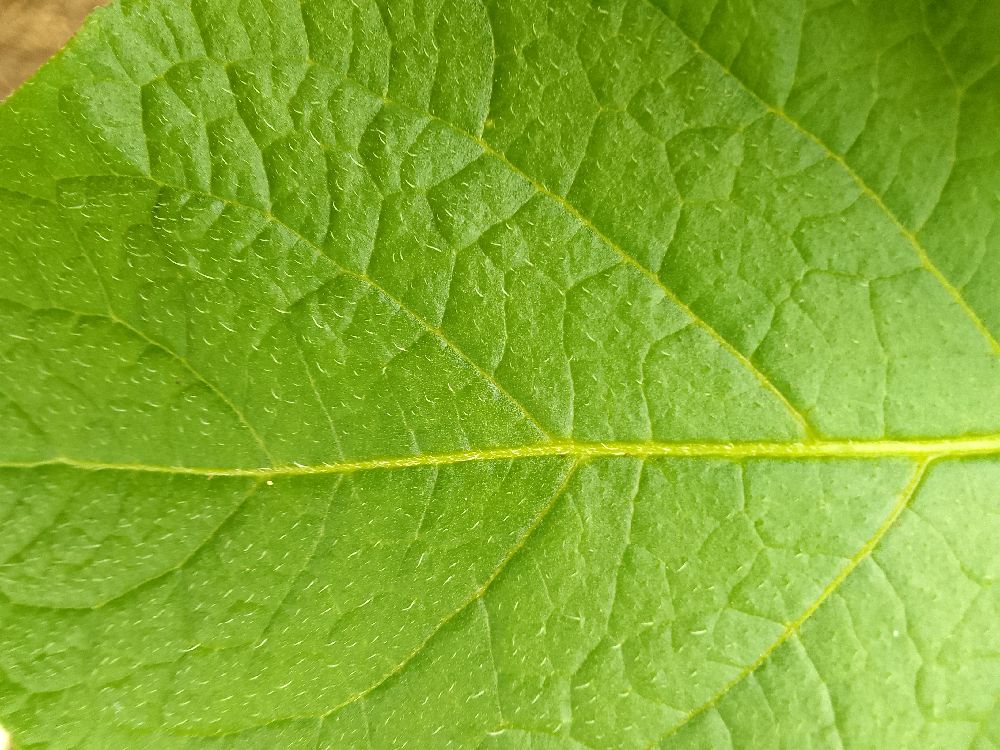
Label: Healthy